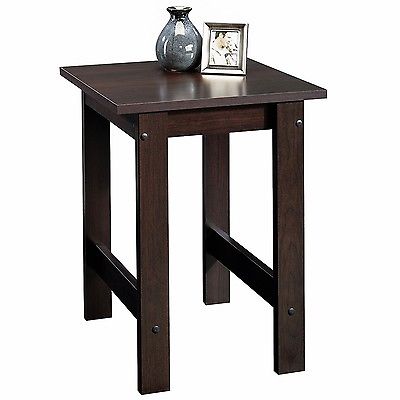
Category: table